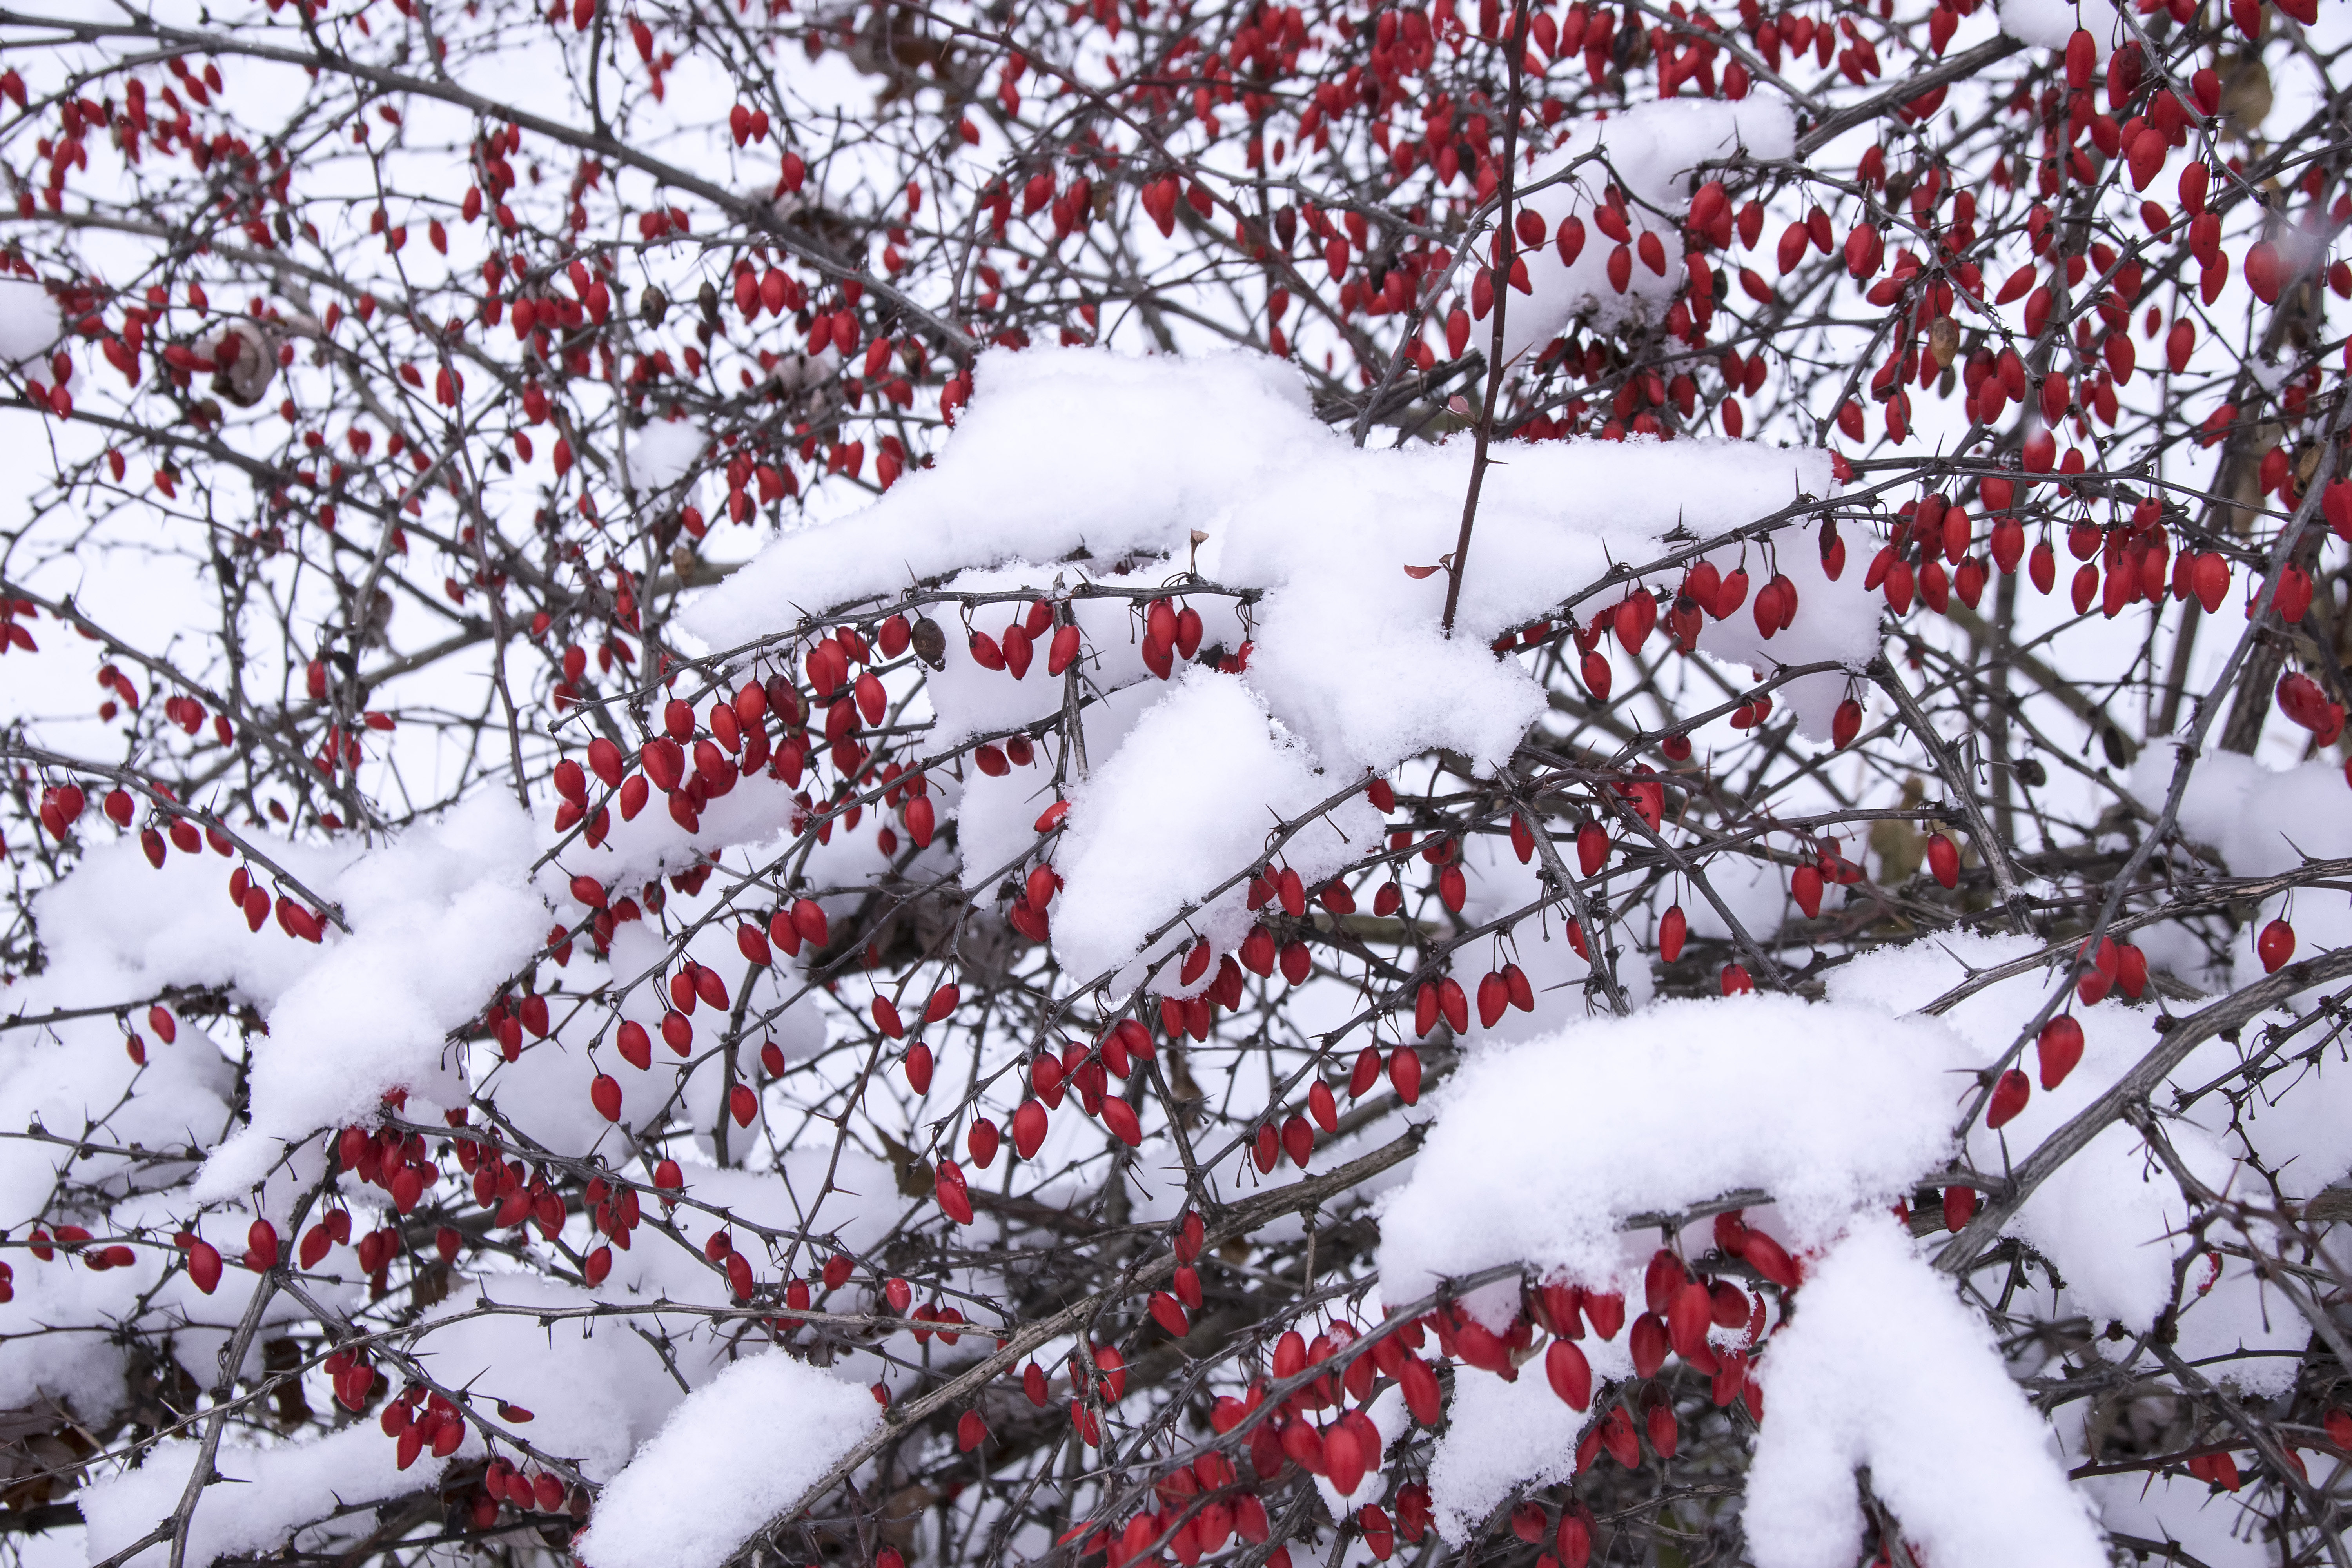
tree, nature, branch, snow, winter, plant, leaf, flower, frost, weather, season, canada, quebec, sherbrooke, freezing, rain and snow mixed